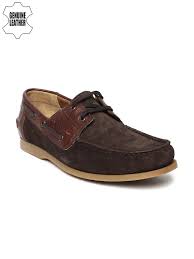
Label: Boat